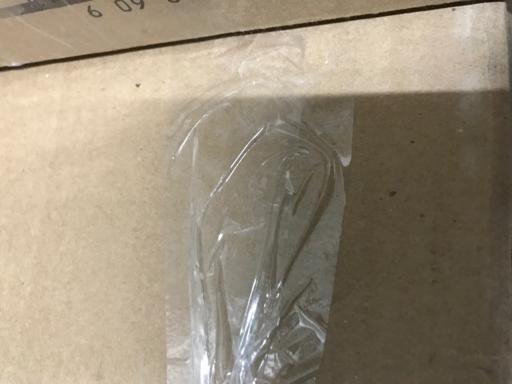
Label: cardboard